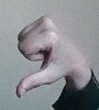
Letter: waw